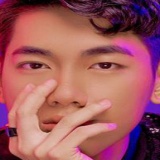
ca sĩ K Icm